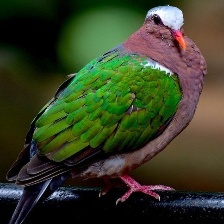
Species: GREEN WINGED DOVE
Scientific name: CHALCOPHAPS INDICA